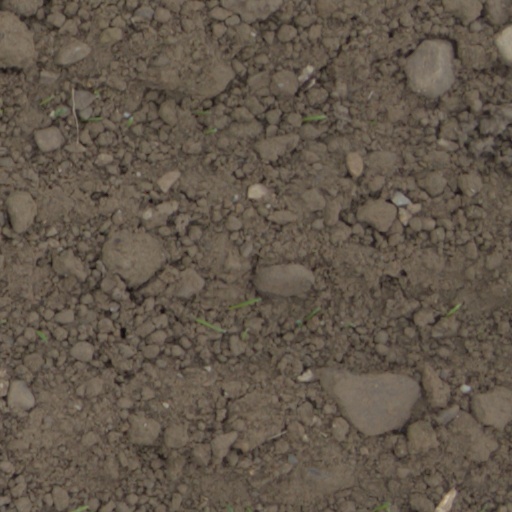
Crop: wheat